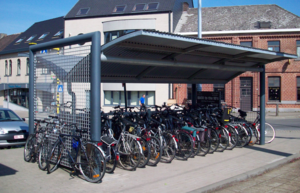
La gare de Herzele est une gare ferroviaire belge de la ligne 89, située sur la commune belge de Herzele, en Région flamande dans la province de Flandre-Orientale. Elle est mise en service le 14 décembre 1868 par la Société des chemins de Fer de l'Ouest de la Belgique.